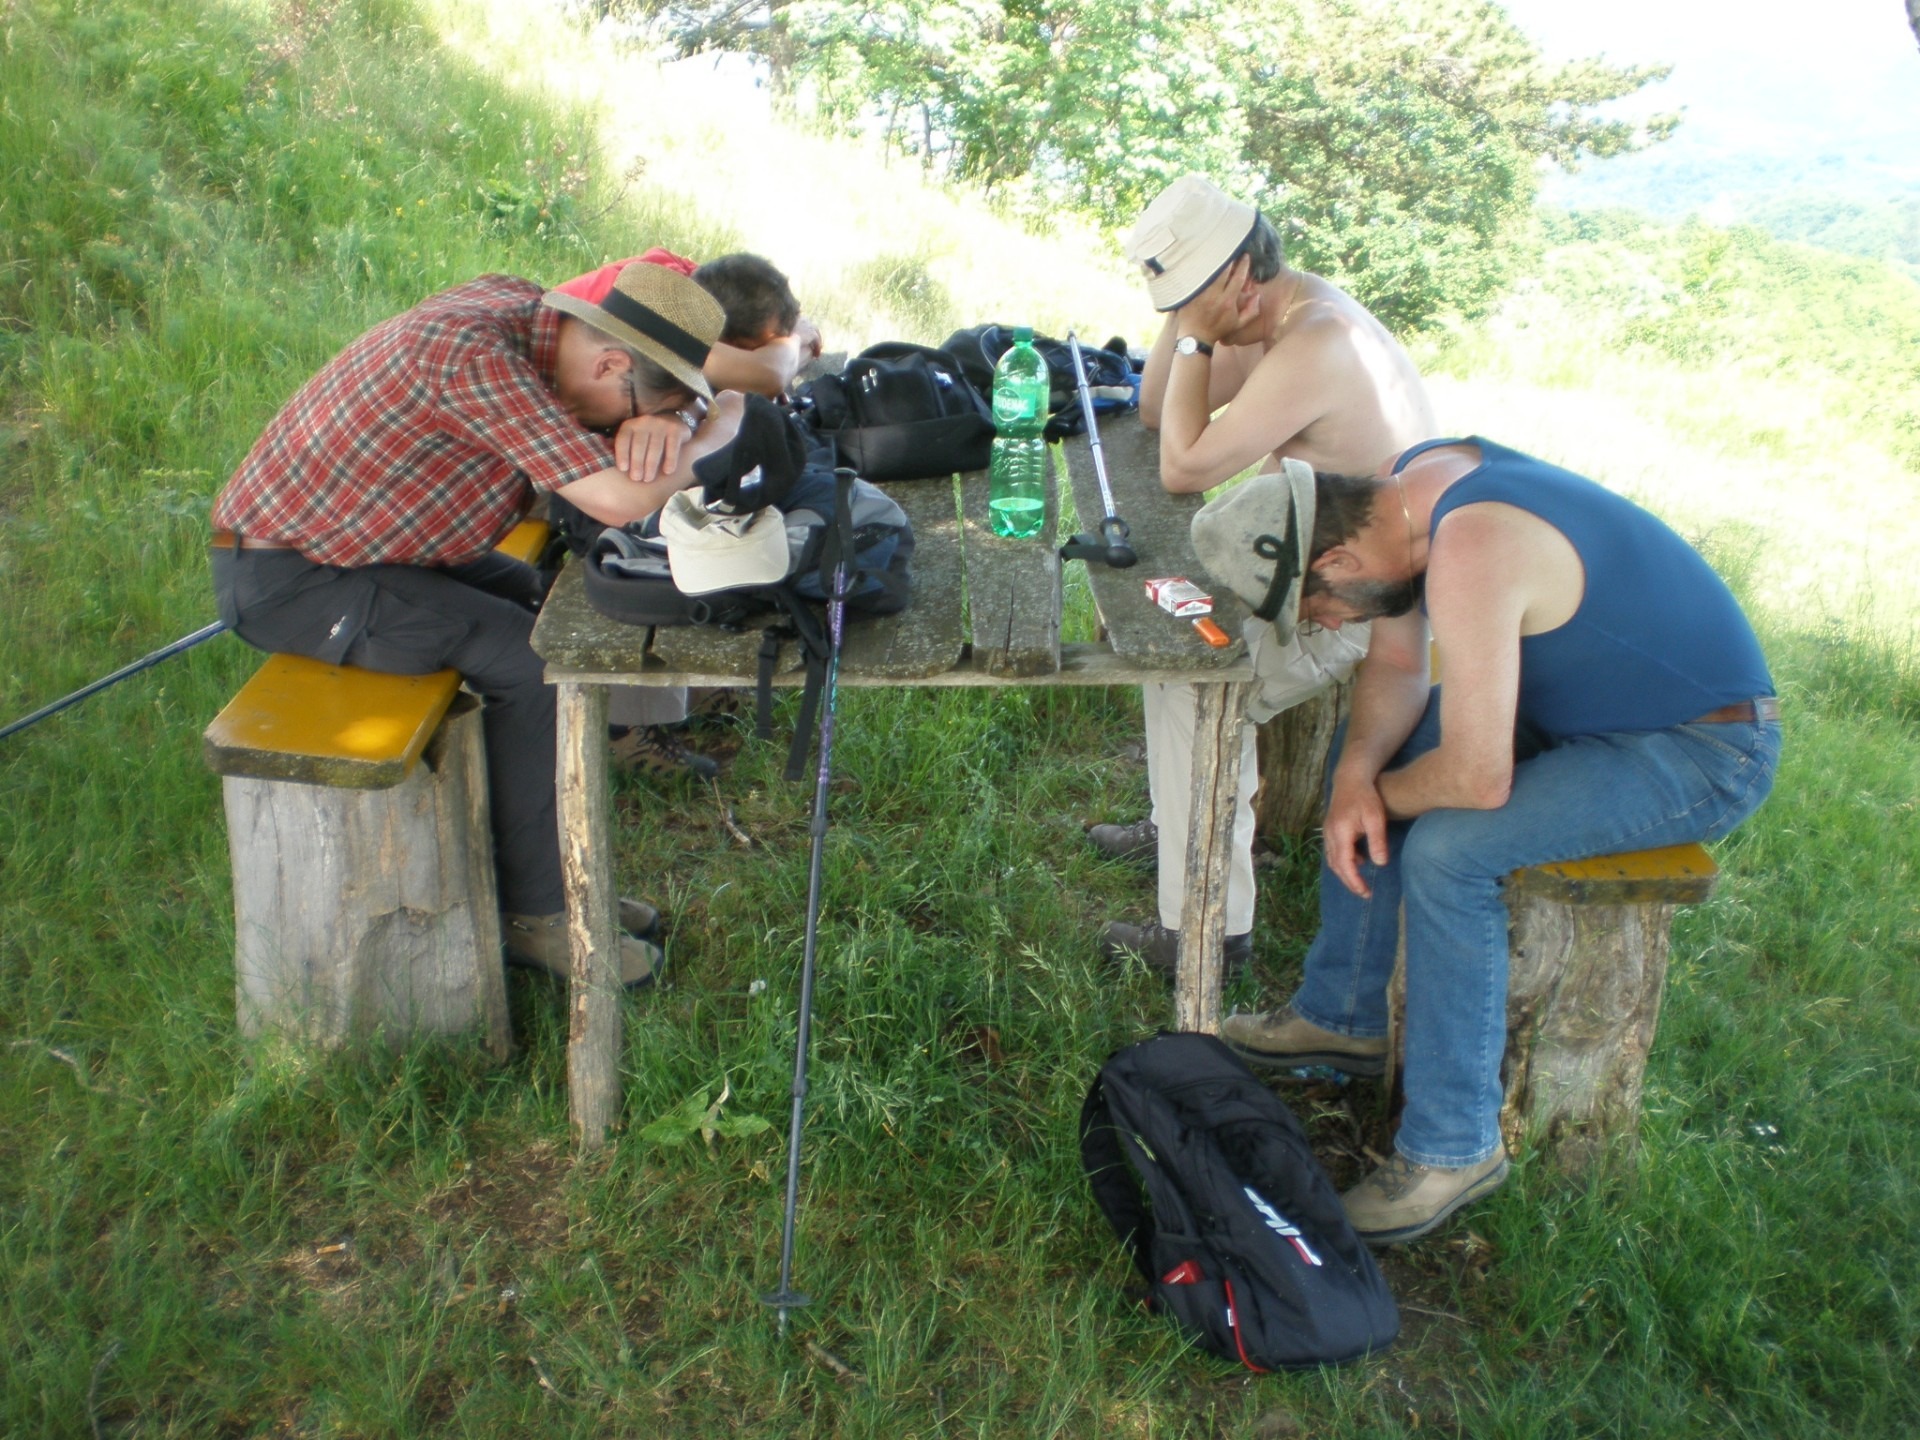
table, tree, grass, plant, recreation, soil, rest, nap, men, bank, break, resting place, heat wave, exhausted, afternoon rest, tired hikers